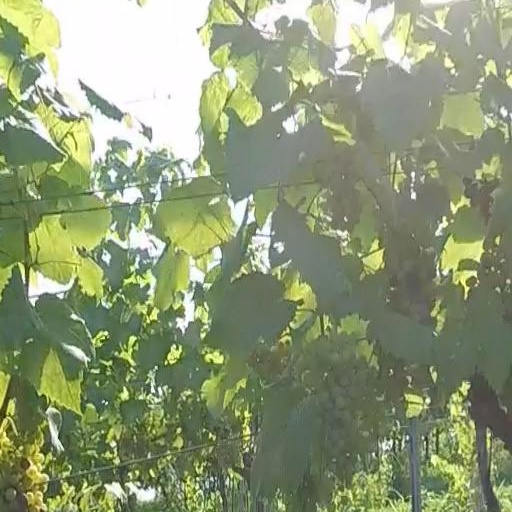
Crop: grape